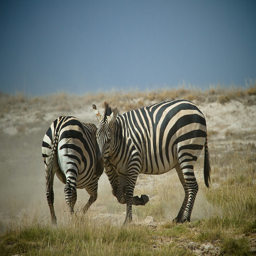
Two zebras kicking up dust in the plaines.
Two zebra walking in a field next to each other.
Two zebras fight with each other in a field.
Two zebras fighting with each other in the desert.
Two zebras hitting each other in the grass.